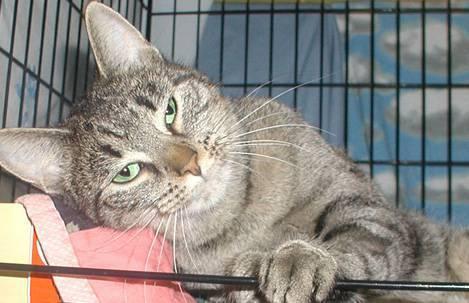
cat